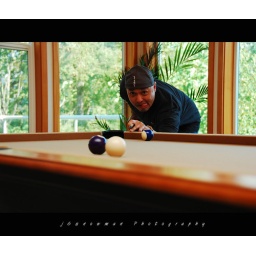
haha, the white ball is over there B